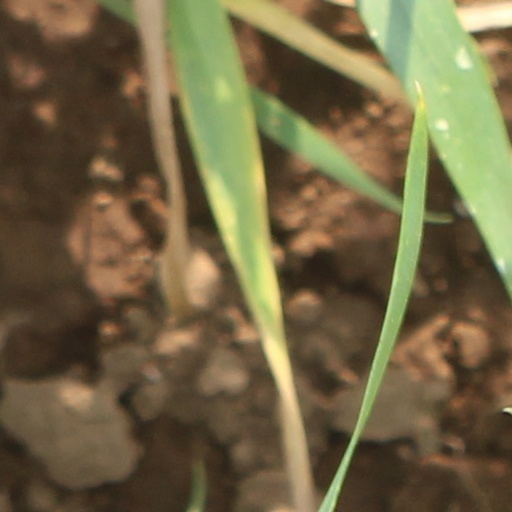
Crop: wheat